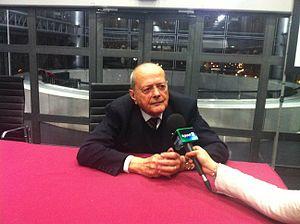
André Miquel lors d'un colloque à l'institut du monde arabe Paris.
André Miquel, né le 26 septembre 1929 à Mèze, dans le département de l'Hérault, est un historien arabisant français, spécialiste de langue et littérature arabe.